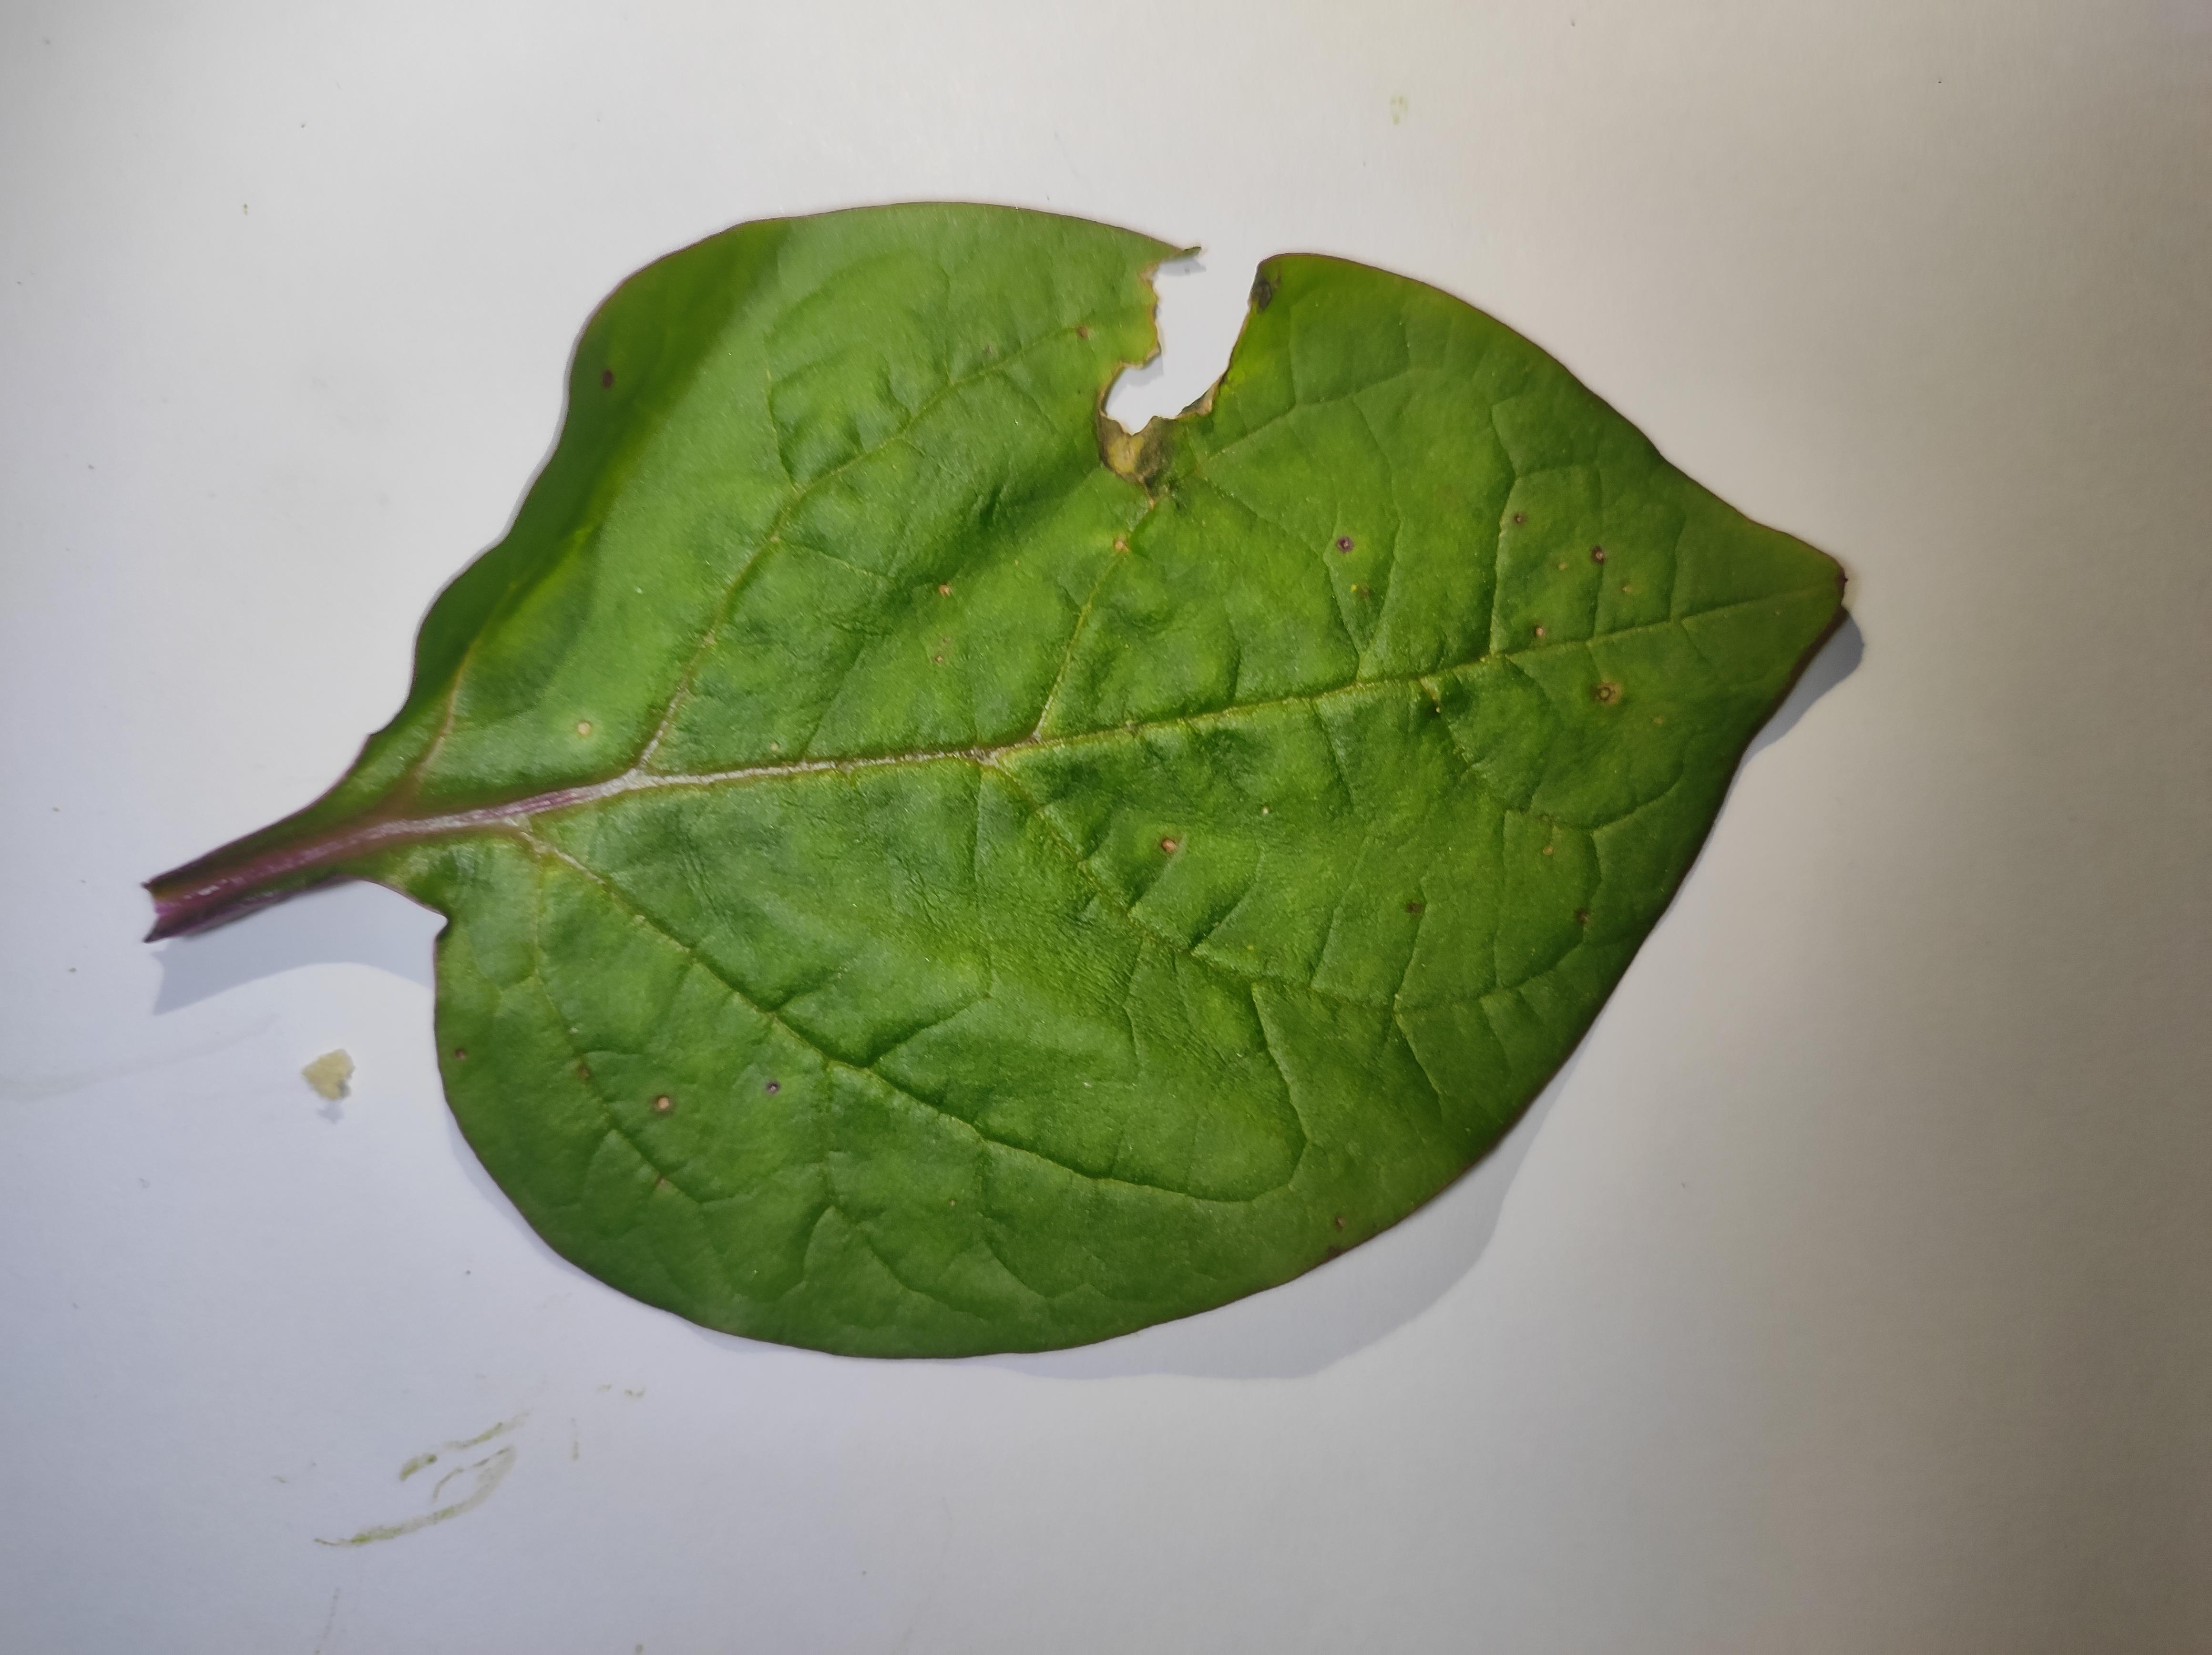
Label: straw_mite